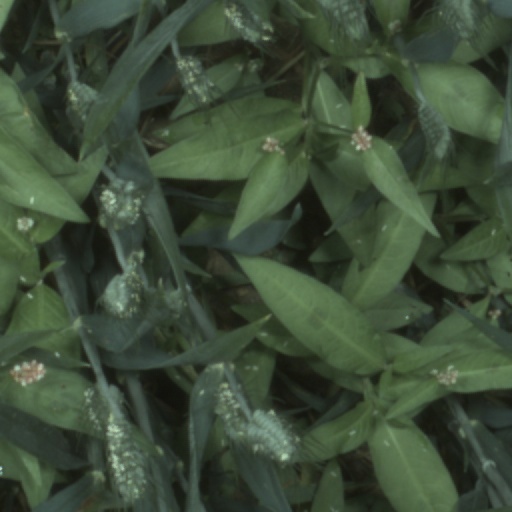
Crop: wheat